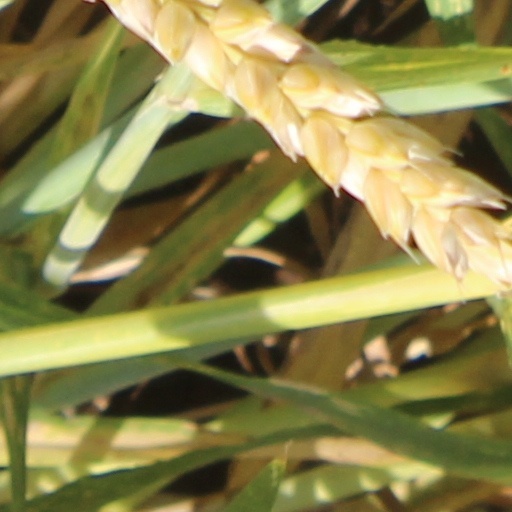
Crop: wheat